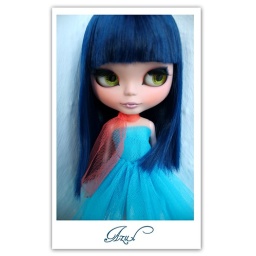
Azul in orange & blue